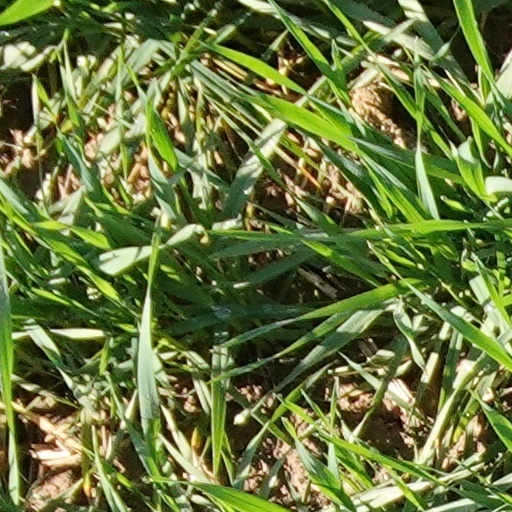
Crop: wheat